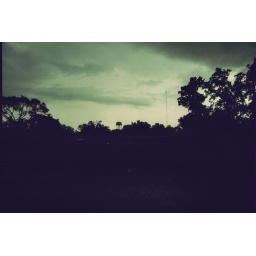
clouds a brewin over car pile up